Tracy Barlow

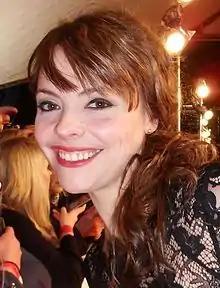
Kate Ford admitted that she was nervous about her return to the serial.

Tracy returned to Weatherfield on a permanent basis later in 2010. The storyline depicting her initial return involved her being offered an early release in exchange for extracting a murder confession from Gail. She falsely accused Gail of her husband Joe McIntyre's (Reece Dinsdale) murder, by telling the police that she hit him with a rolling pin, after Gail told her that she hid a rolling pin on top of a bedroom wardrobe in order to stop poor cook Joe from baking potato pie. The police subsequently found the rolling pin hidden in the house, making Tracy's lie appear true. Tracy decided to testify in court, alleging that Gail was guilty of murdering Joe; Gail was found not guilty of murder and Tracy was furious that she might not be let out early, thus throwing a chair across the room at two police officers who were involved in Gail's case. Later that day, Tracy was attacked by Gail's fellow inmates after they threw water at her and locked her in a cell and beat her up for being a "grass". Tracy was hospitalised.